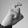
ASL letter: X